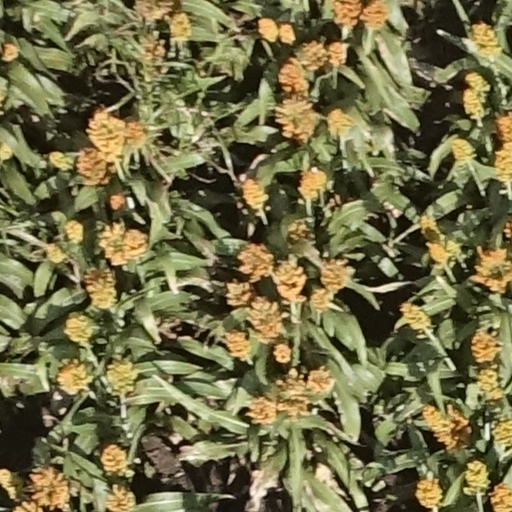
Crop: sorghum